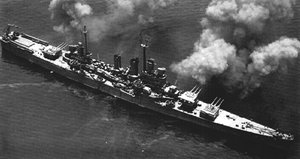
Le plan d'invasion de l'île de Guadalcanal prévoyait pour l'essentiel trois groupes navals majeurs. Deux d'entre eux étaient placés sous le commandement suprême du vice-amiral Frank J. Fletcher. Le premier de ces deux groupes navals, la Task Force NEGAT, commandé par le rear admiral Leigh Noyes était destiné à fournir l'appui aérien pour l'attaque. Cette Task Force se divisait en trois groupes aéronavals, organisés chacun autour d'un porte-avion différent.